John G. Wickser

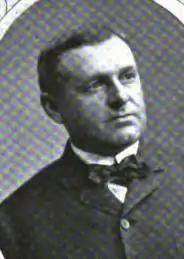
Wickser c. 1903

John G. Wickser (1856 – 1928) Buffalo, Erie County, New York) was an American businessman and politician.